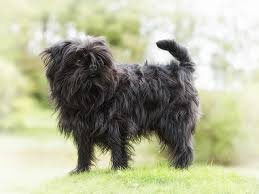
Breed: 200-n000012-affenpinscher